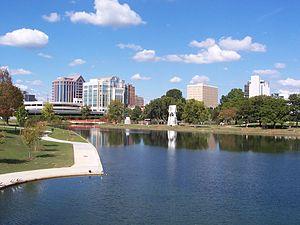
La ville de Huntsville est le siège du comté de Madison, dans l'État de l'Alabama, aux États-Unis. La ville s'étend à l'ouest dans le comté voisin de Limestone. Sa population était de 180 105 habitants lors du recensement de 2010. La population dans l'agglomération est de 417 593 habitants. Huntsville est la quatrième plus grande ville de l'Alabama et la plus grande ville dans la zone urbaine de Huntsville-Decatur, dont la population en 2008 était de 545 770 habitants.
L'État américain de l'Alabama compte 461 municipalités, dont 170 ayant le statut de city et 291 ayant le statut de town.
L'Alabama /alabama/ est un État du Sud des États-Unis ayant pour capitale Montgomery, et pour plus grandes villes Birmingham et Mobile. Avec 4 779 736 habitants en 2010, population estimée à 4 903 185 habitants en 2019, répartie sur une superficie de 135 765 km², l'État est le 23ᵉ du pays par sa population et le 30ᵉ par sa taille. Il est entouré par quatre États : le Mississippi à l'ouest, le Tennessee au nord, la Géorgie à l'est et la Floride au sud. Une petite bande de territoire lui donne en outre accès aux rives du Golfe du Mexique, et la partie sud des Appalaches se trouve au nord de l'État. Il comporte 67 comtés. Emblématique du Sud profond et connu à ce titre comme le « Cœur de Dixie », l'Alabama se caractérise par un climat subtropical, une importance des traditions religieuses et du conservatisme ainsi qu'une forte proportion d'Afro-Américains dans sa population.